Hawkchurch

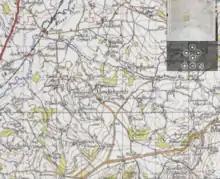
Map Of Hawkchurch

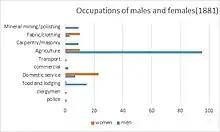

Hawkchurch is a village and civil parish in Devon, England, north east of Axminster on the border of Devon and Dorset, and about south of Somerset. It is north of the tourist and fishing town of Lyme Regis.